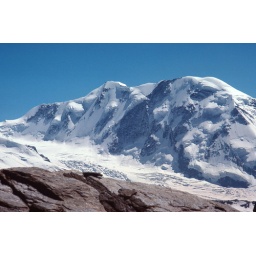
The north face of a high mountain in the Swiss alps.